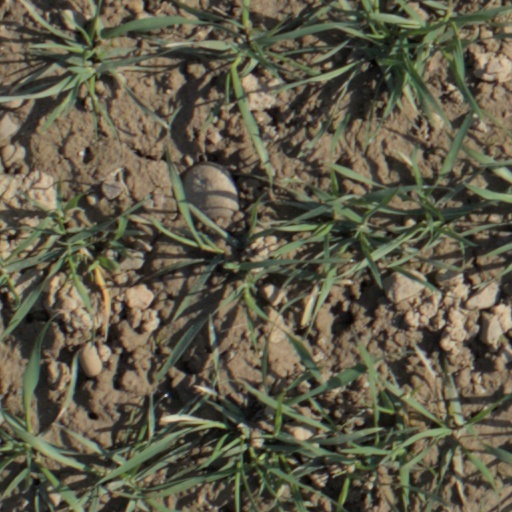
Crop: wheat